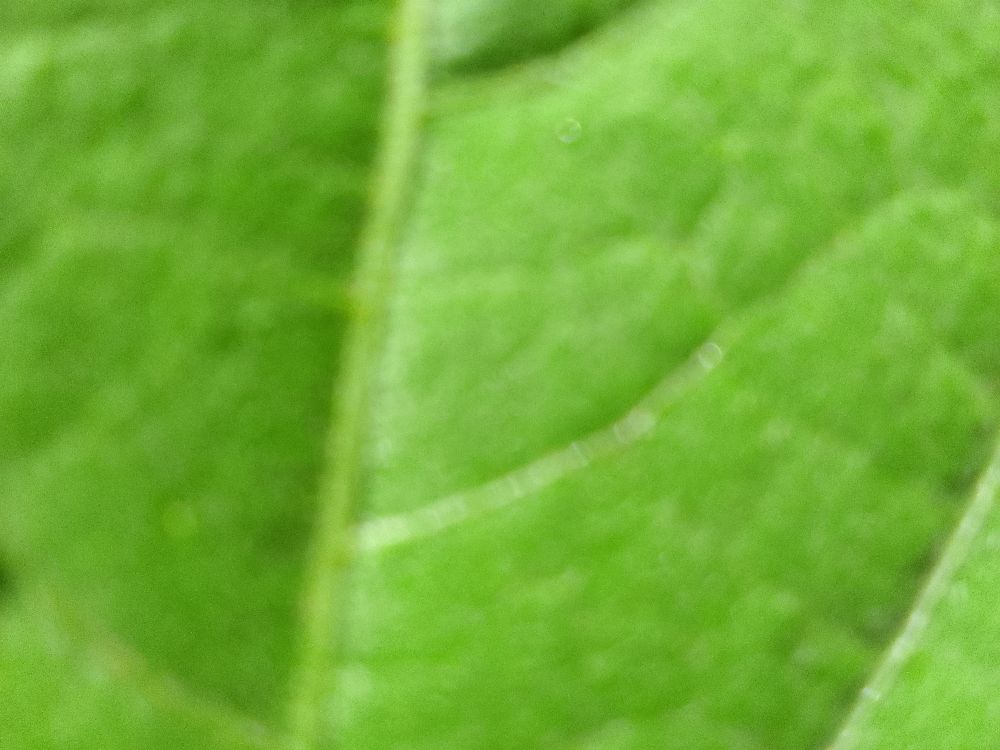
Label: healthy